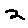
Label: 2